Danny Seaborne

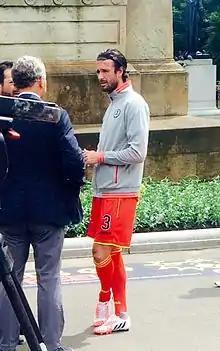
Seaborne in 2015

Daniel Anthony Seaborne (born 5 March 1987) is an English retired professional footballer who played as a defender.